Sky position (RA, Dec in degrees): 149.369, -0.3051
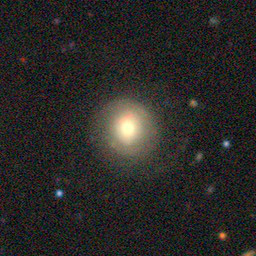
Galaxy morphology: Round Smooth Galaxies